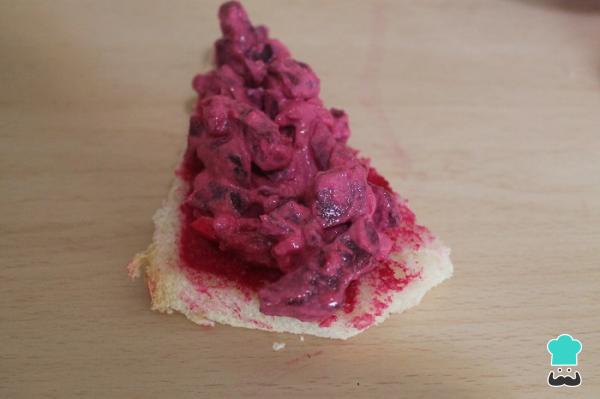
Es momento del relleno por lo que sacaremos la mezcla de la nevera y hacemos sándwich con las mitades  de pan de molde.